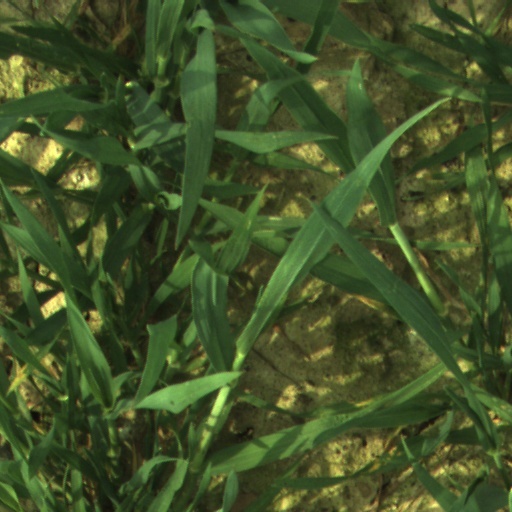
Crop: wheat